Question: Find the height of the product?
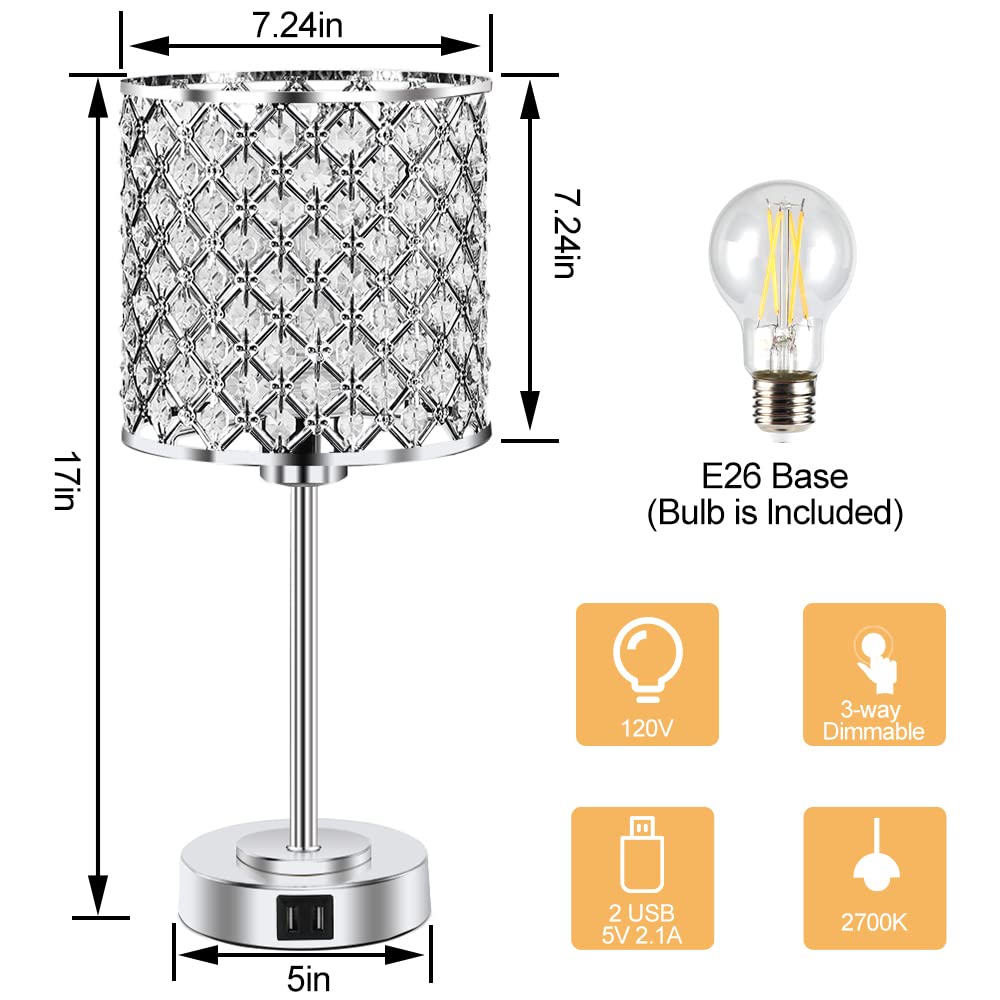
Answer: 17.0 inch